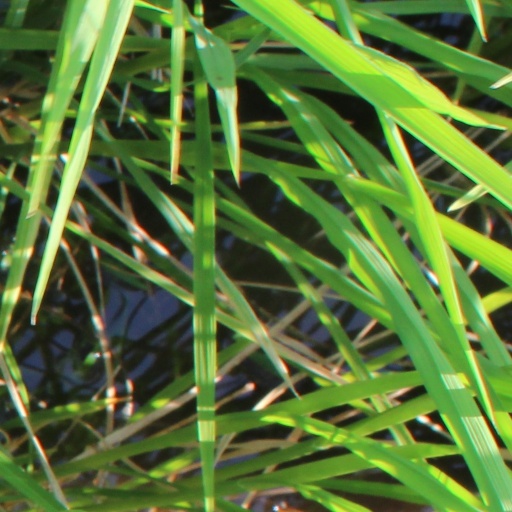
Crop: rice